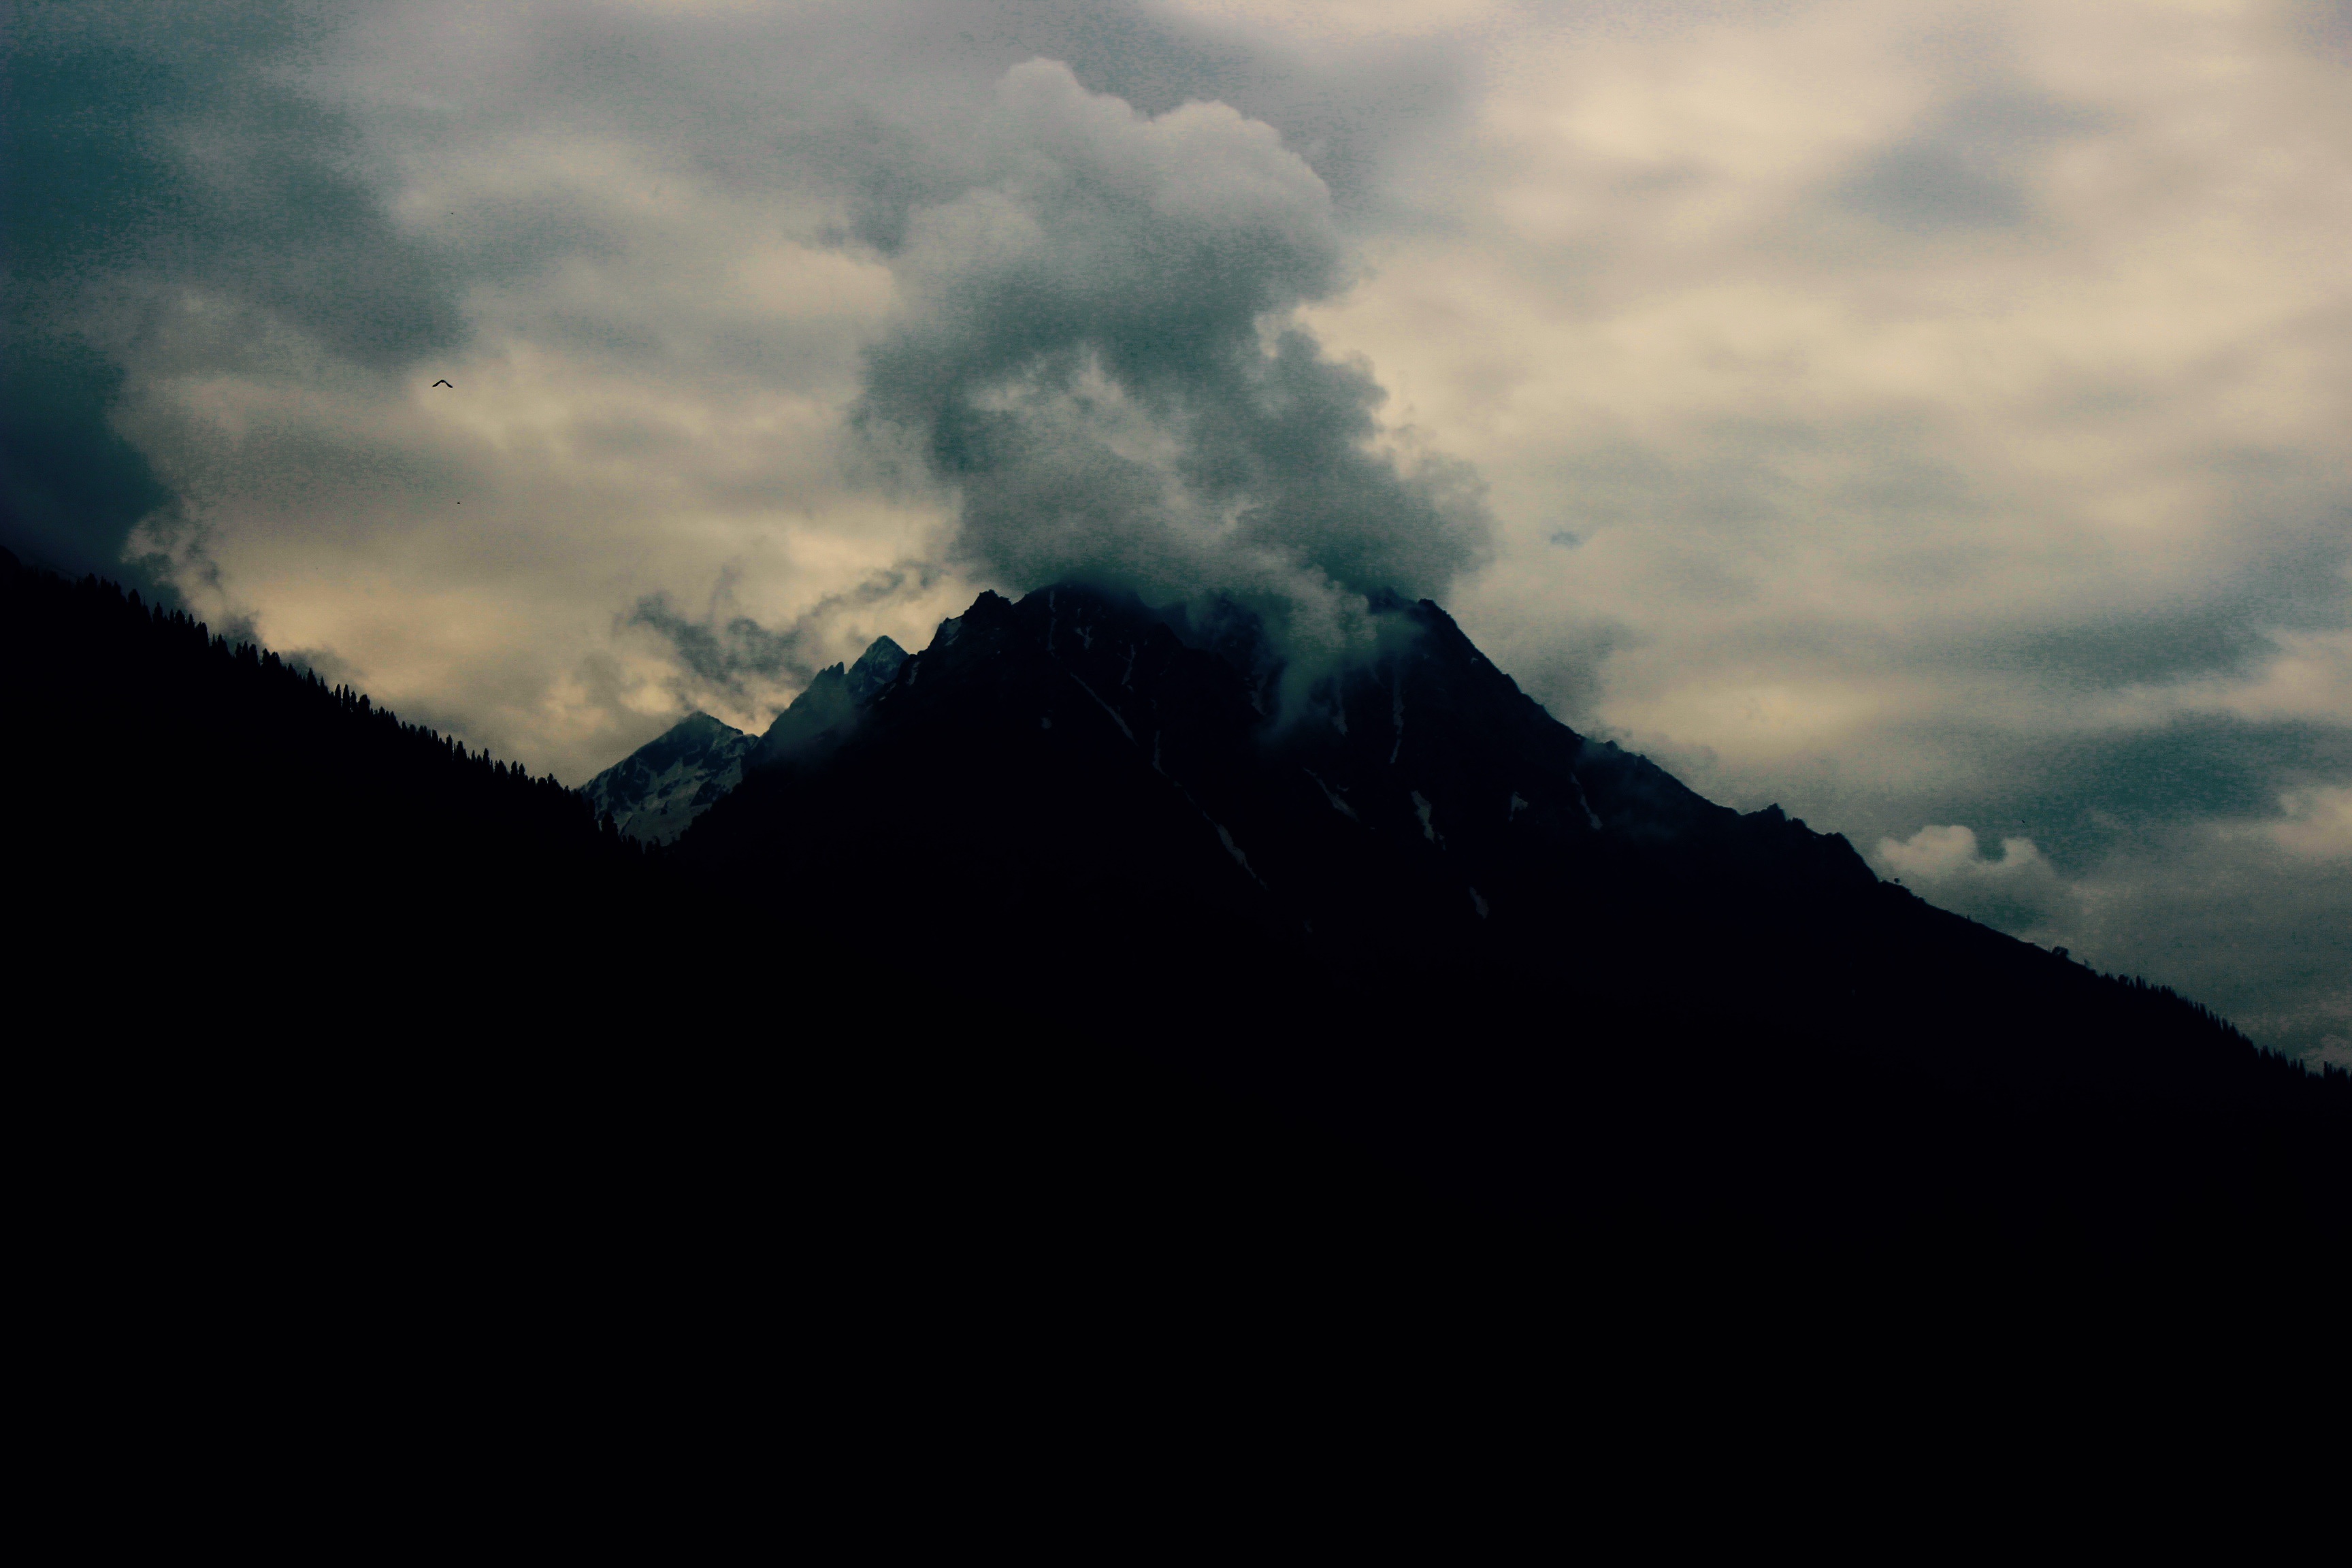
nature, horizon, mountain, cloud, sky, sunrise, mist, sunlight, morning, hill, dawn, atmosphere, mountain range, dusk, evening, darkness, summit, landform, meteorological phenomenon, geographical feature, atmospheric phenomenon, mountainous landforms